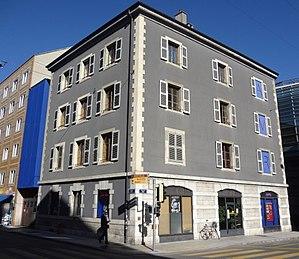
Bâtiment principal de l'AMR à Genève.
María Kim Grand est une musicienne suisse de jazz. Elle est également artiste visuelle et éducatrice.
L'A.M.R., ou Association pour la musique improvisée, anciennement « association pour la musique de recherche », est une association de droit suisse créée à Genève en 1973 dans le but d'encourager le développement de la musique improvisée.